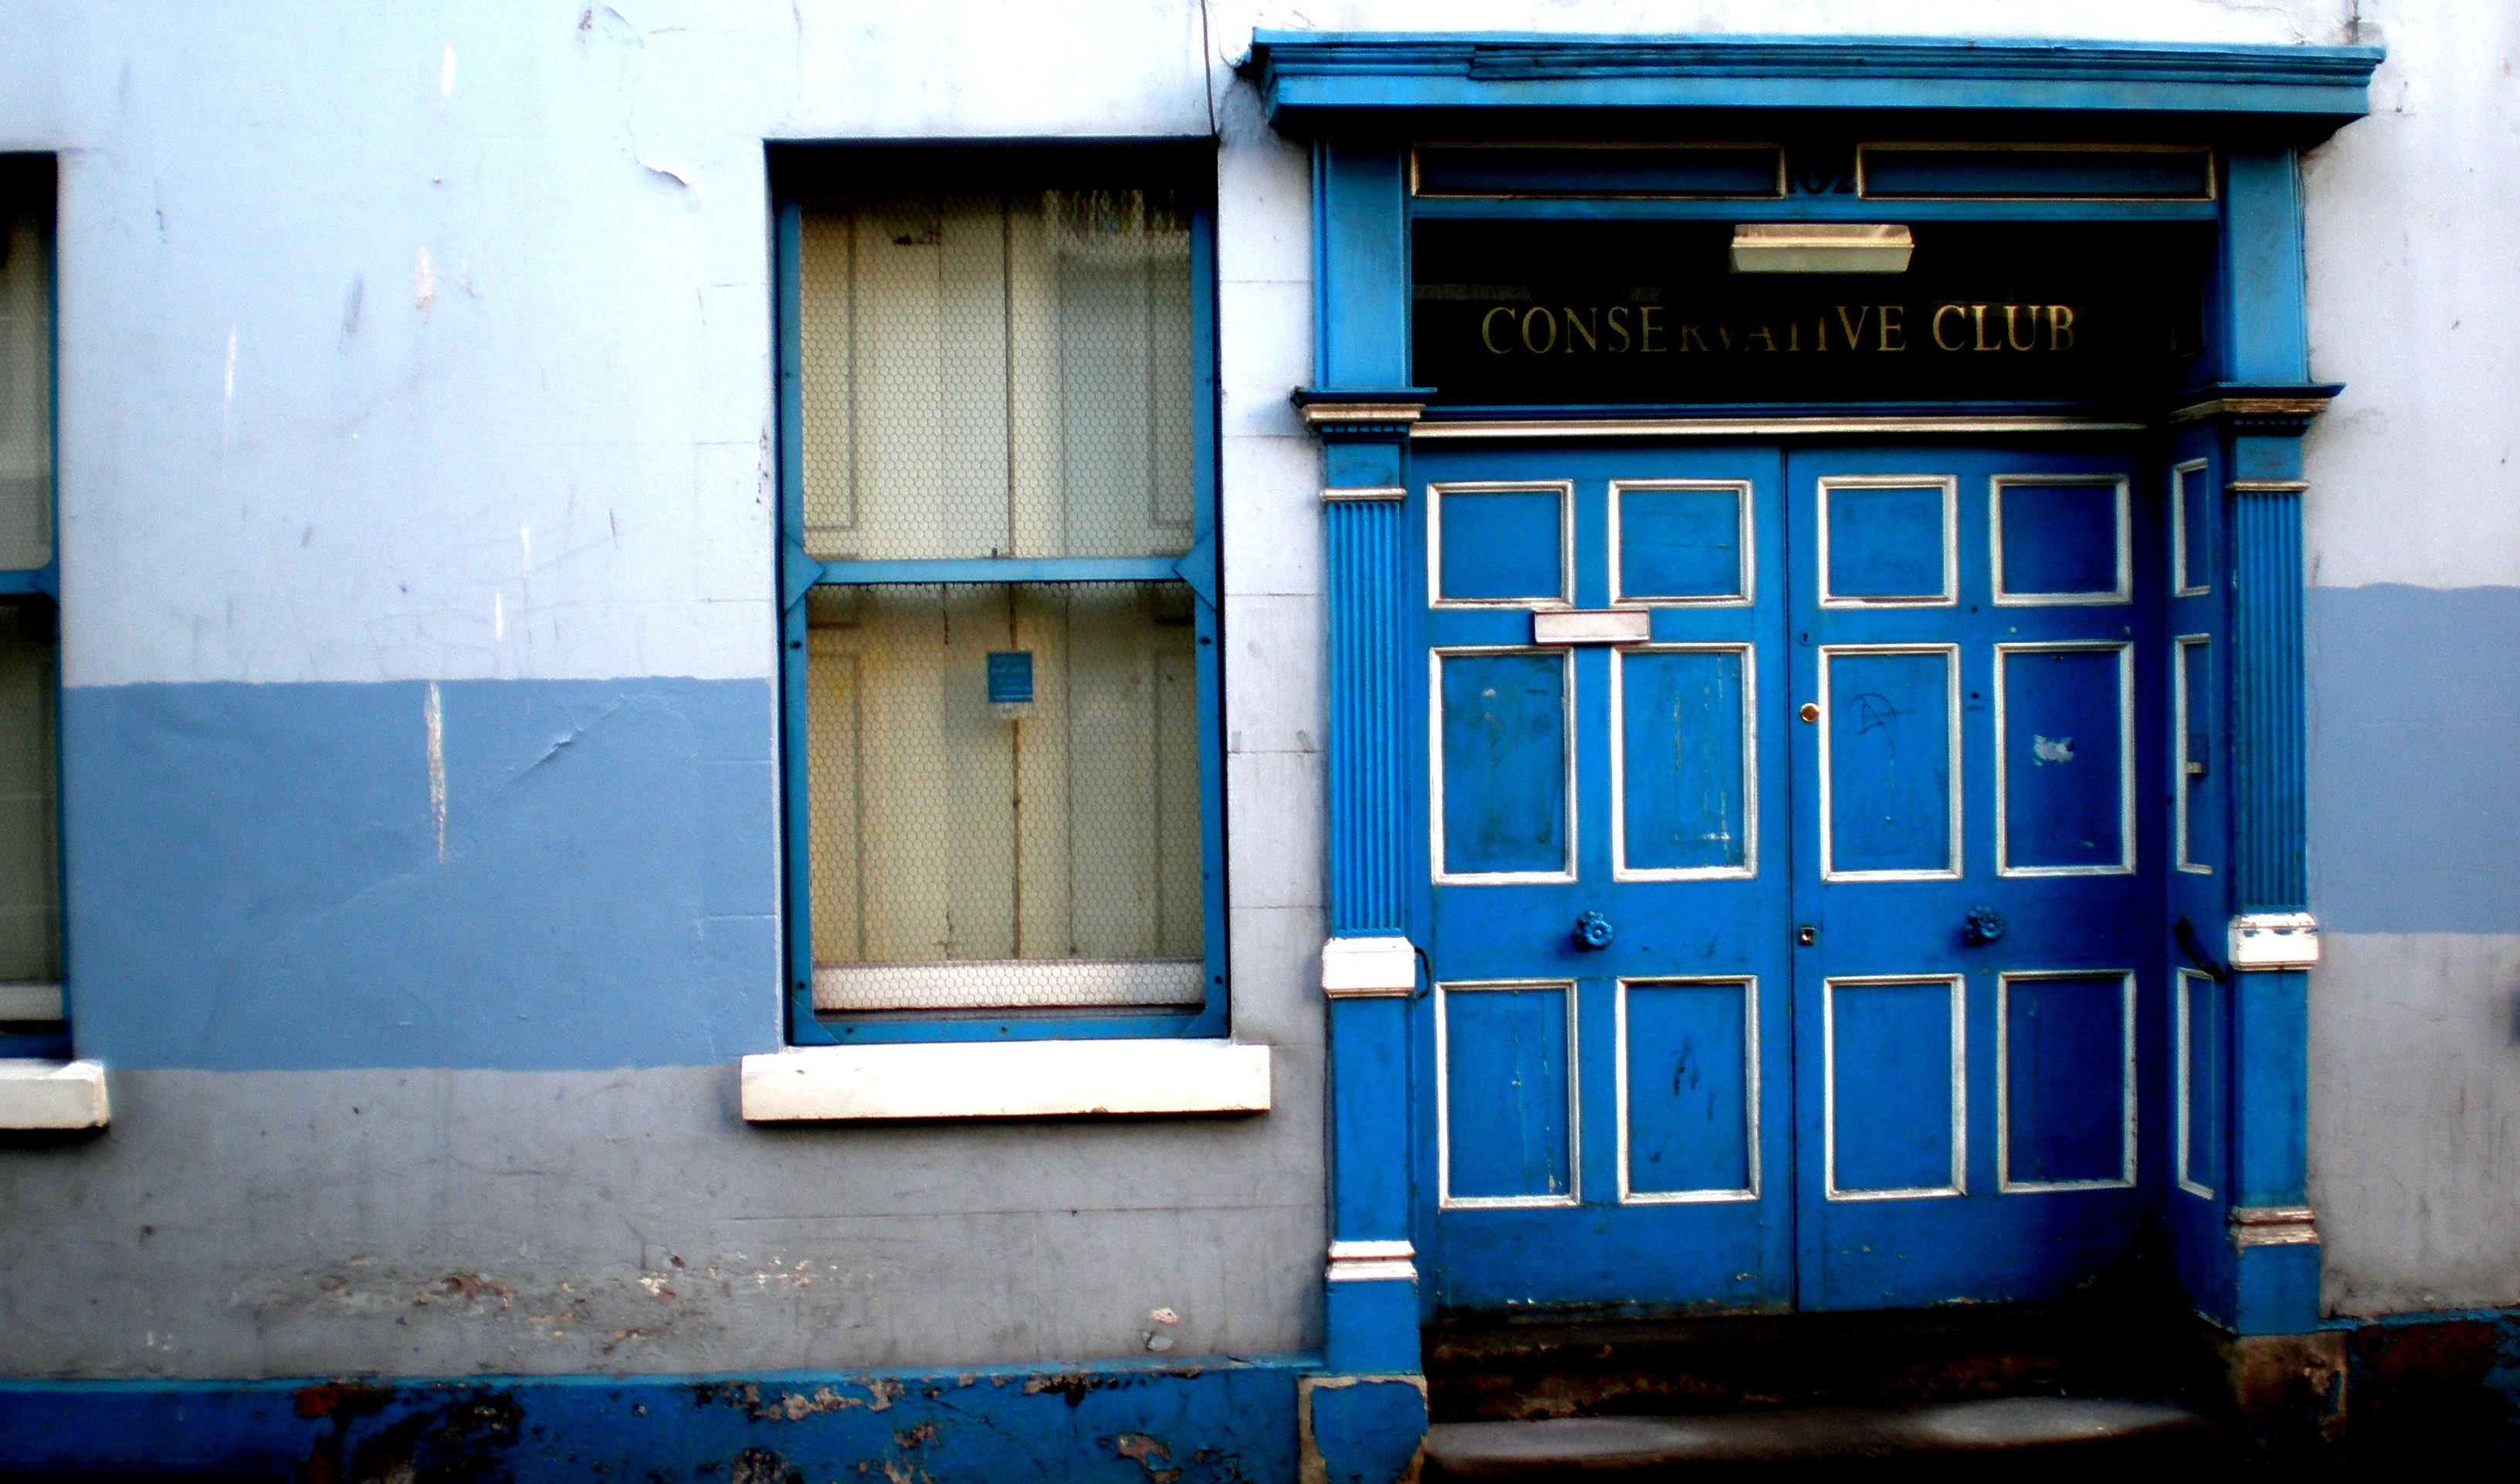
street, window, wall, transport, color, facade, blue, door, art, public toilet, urban area